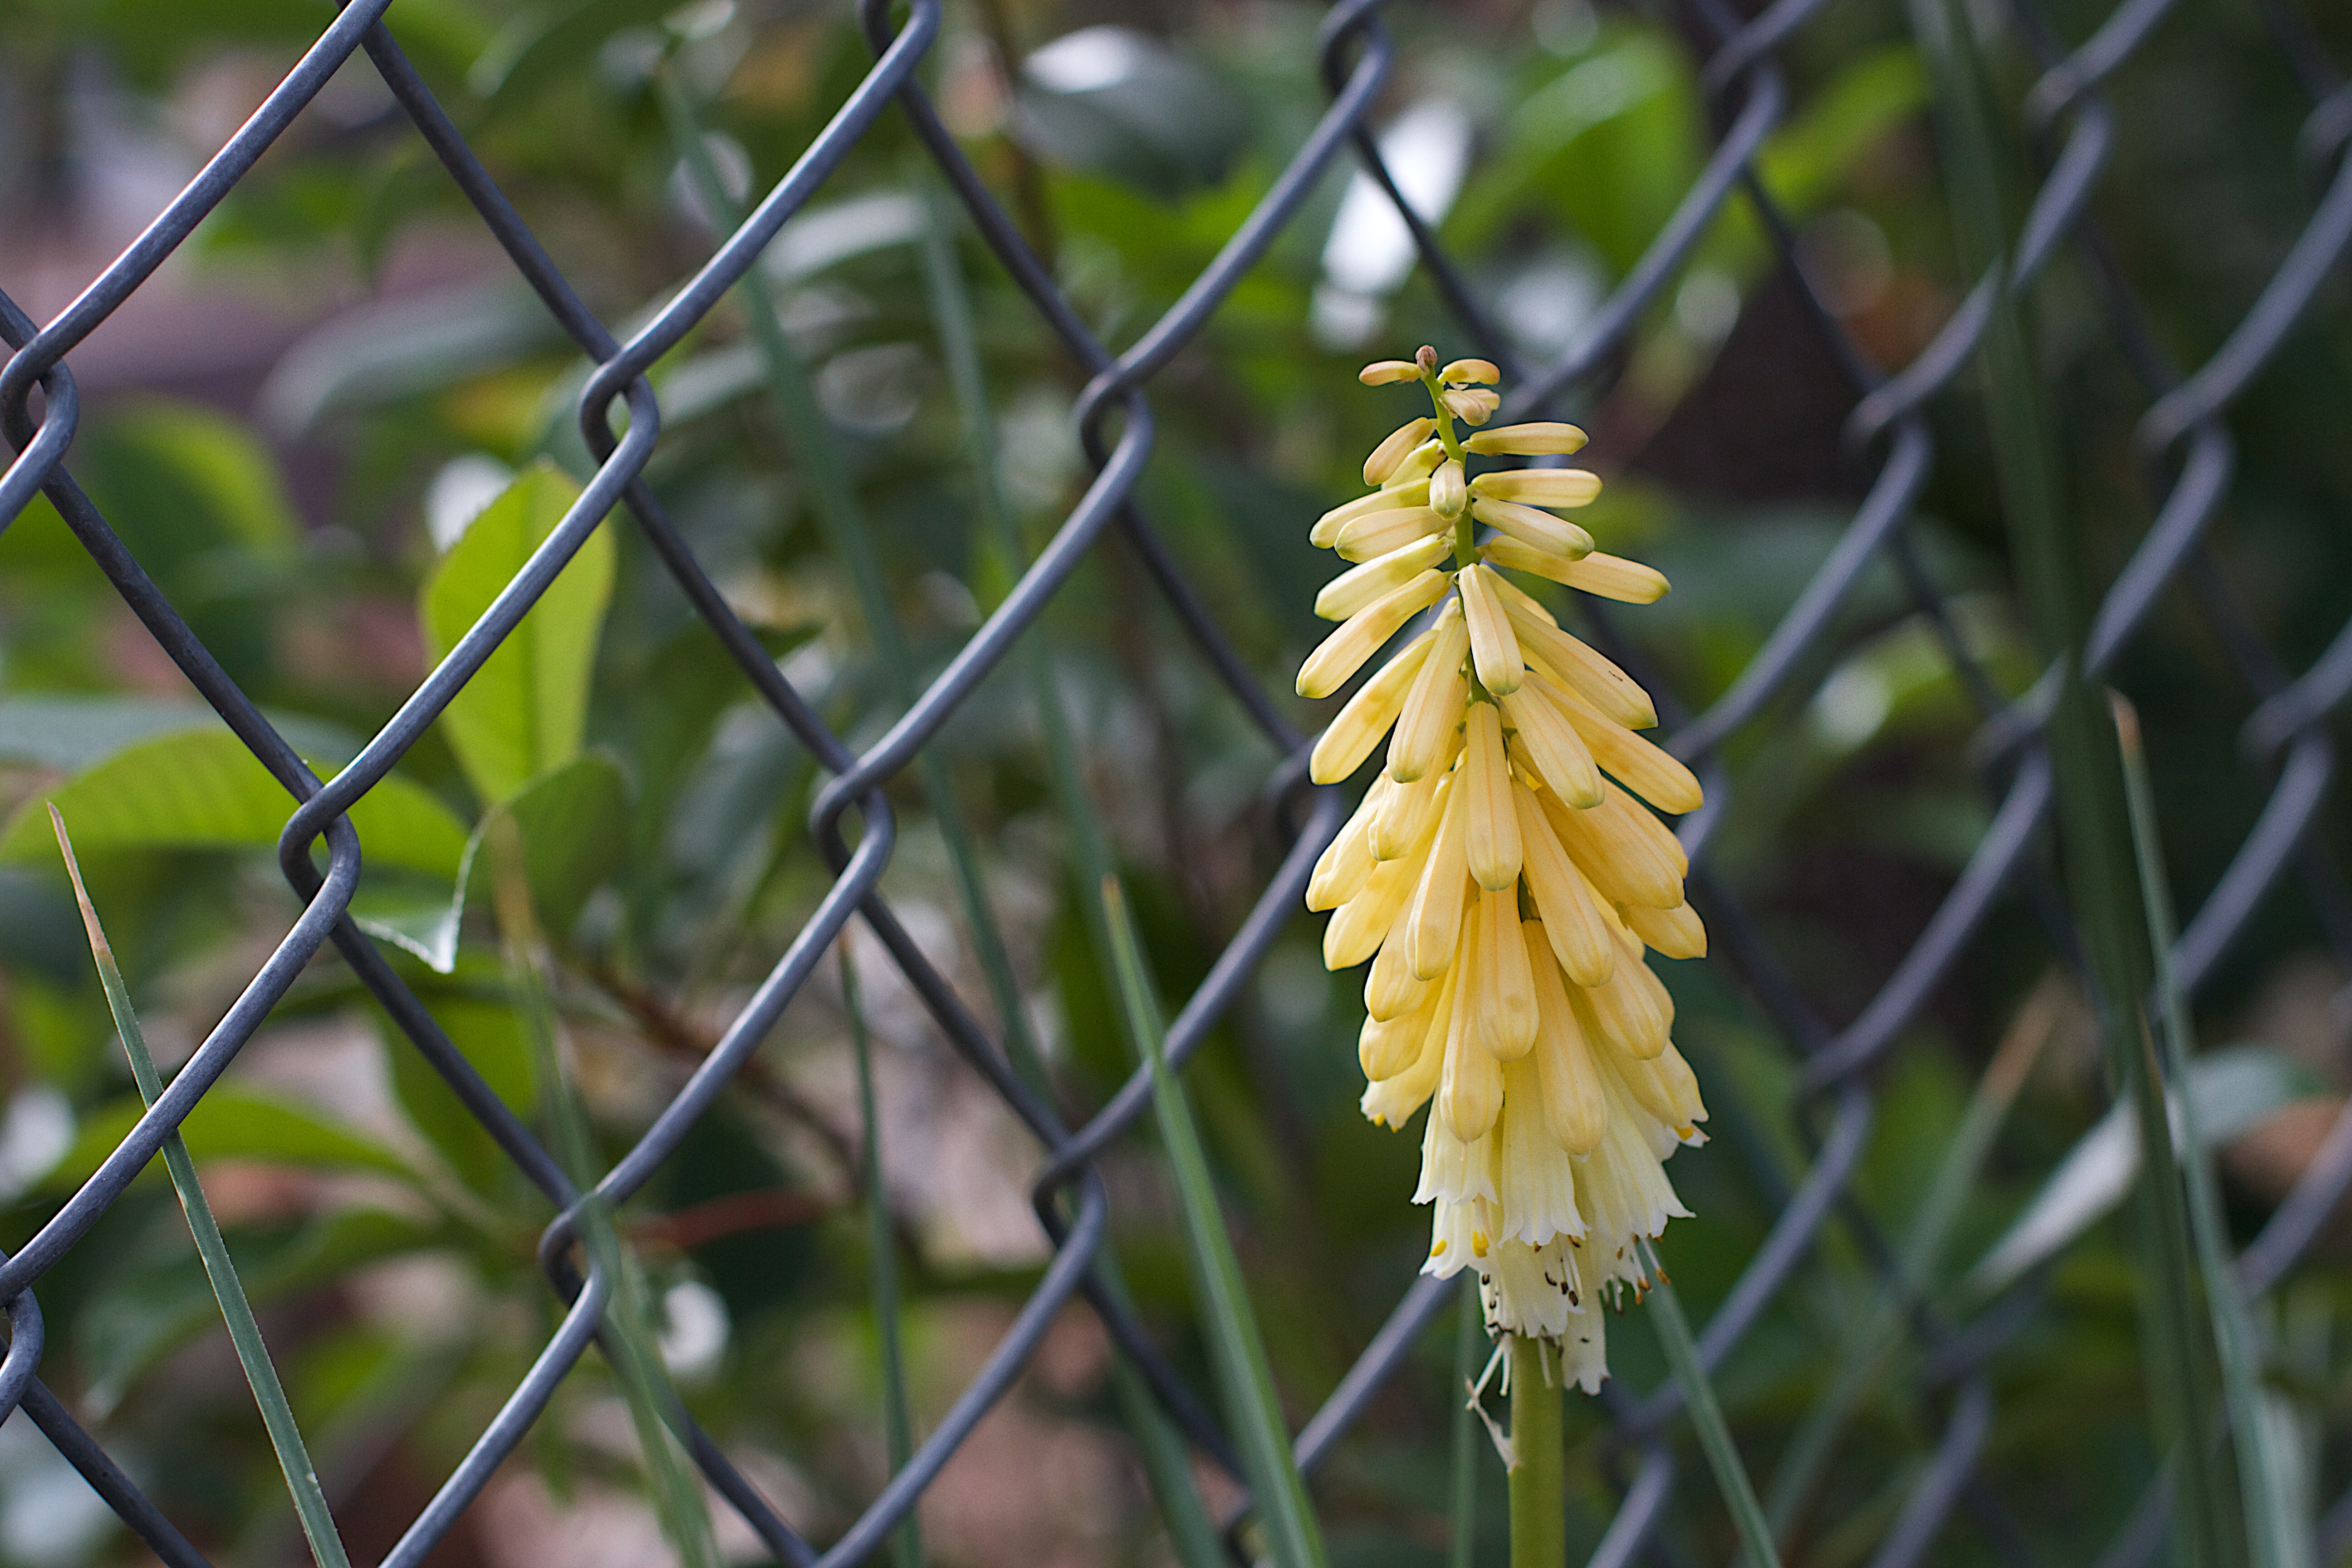
branch, plant, flower, produce, botany, flora, wildflower, macro photography, flowering plant, torch lily, grass family, plant stem, land plant